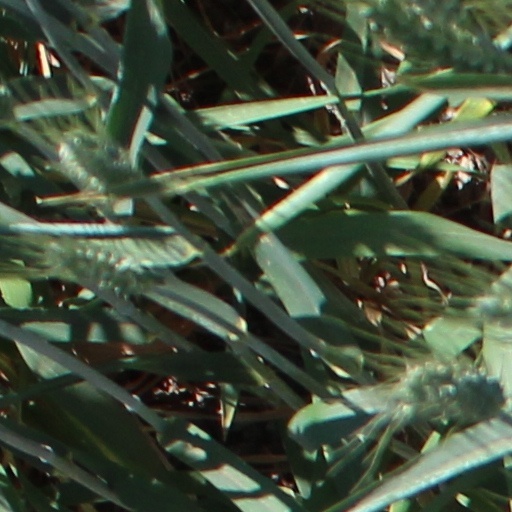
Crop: wheat